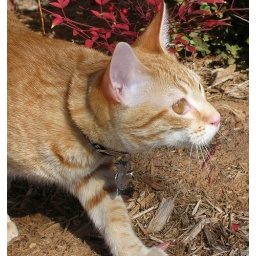
Rufus in the flower bed (8)